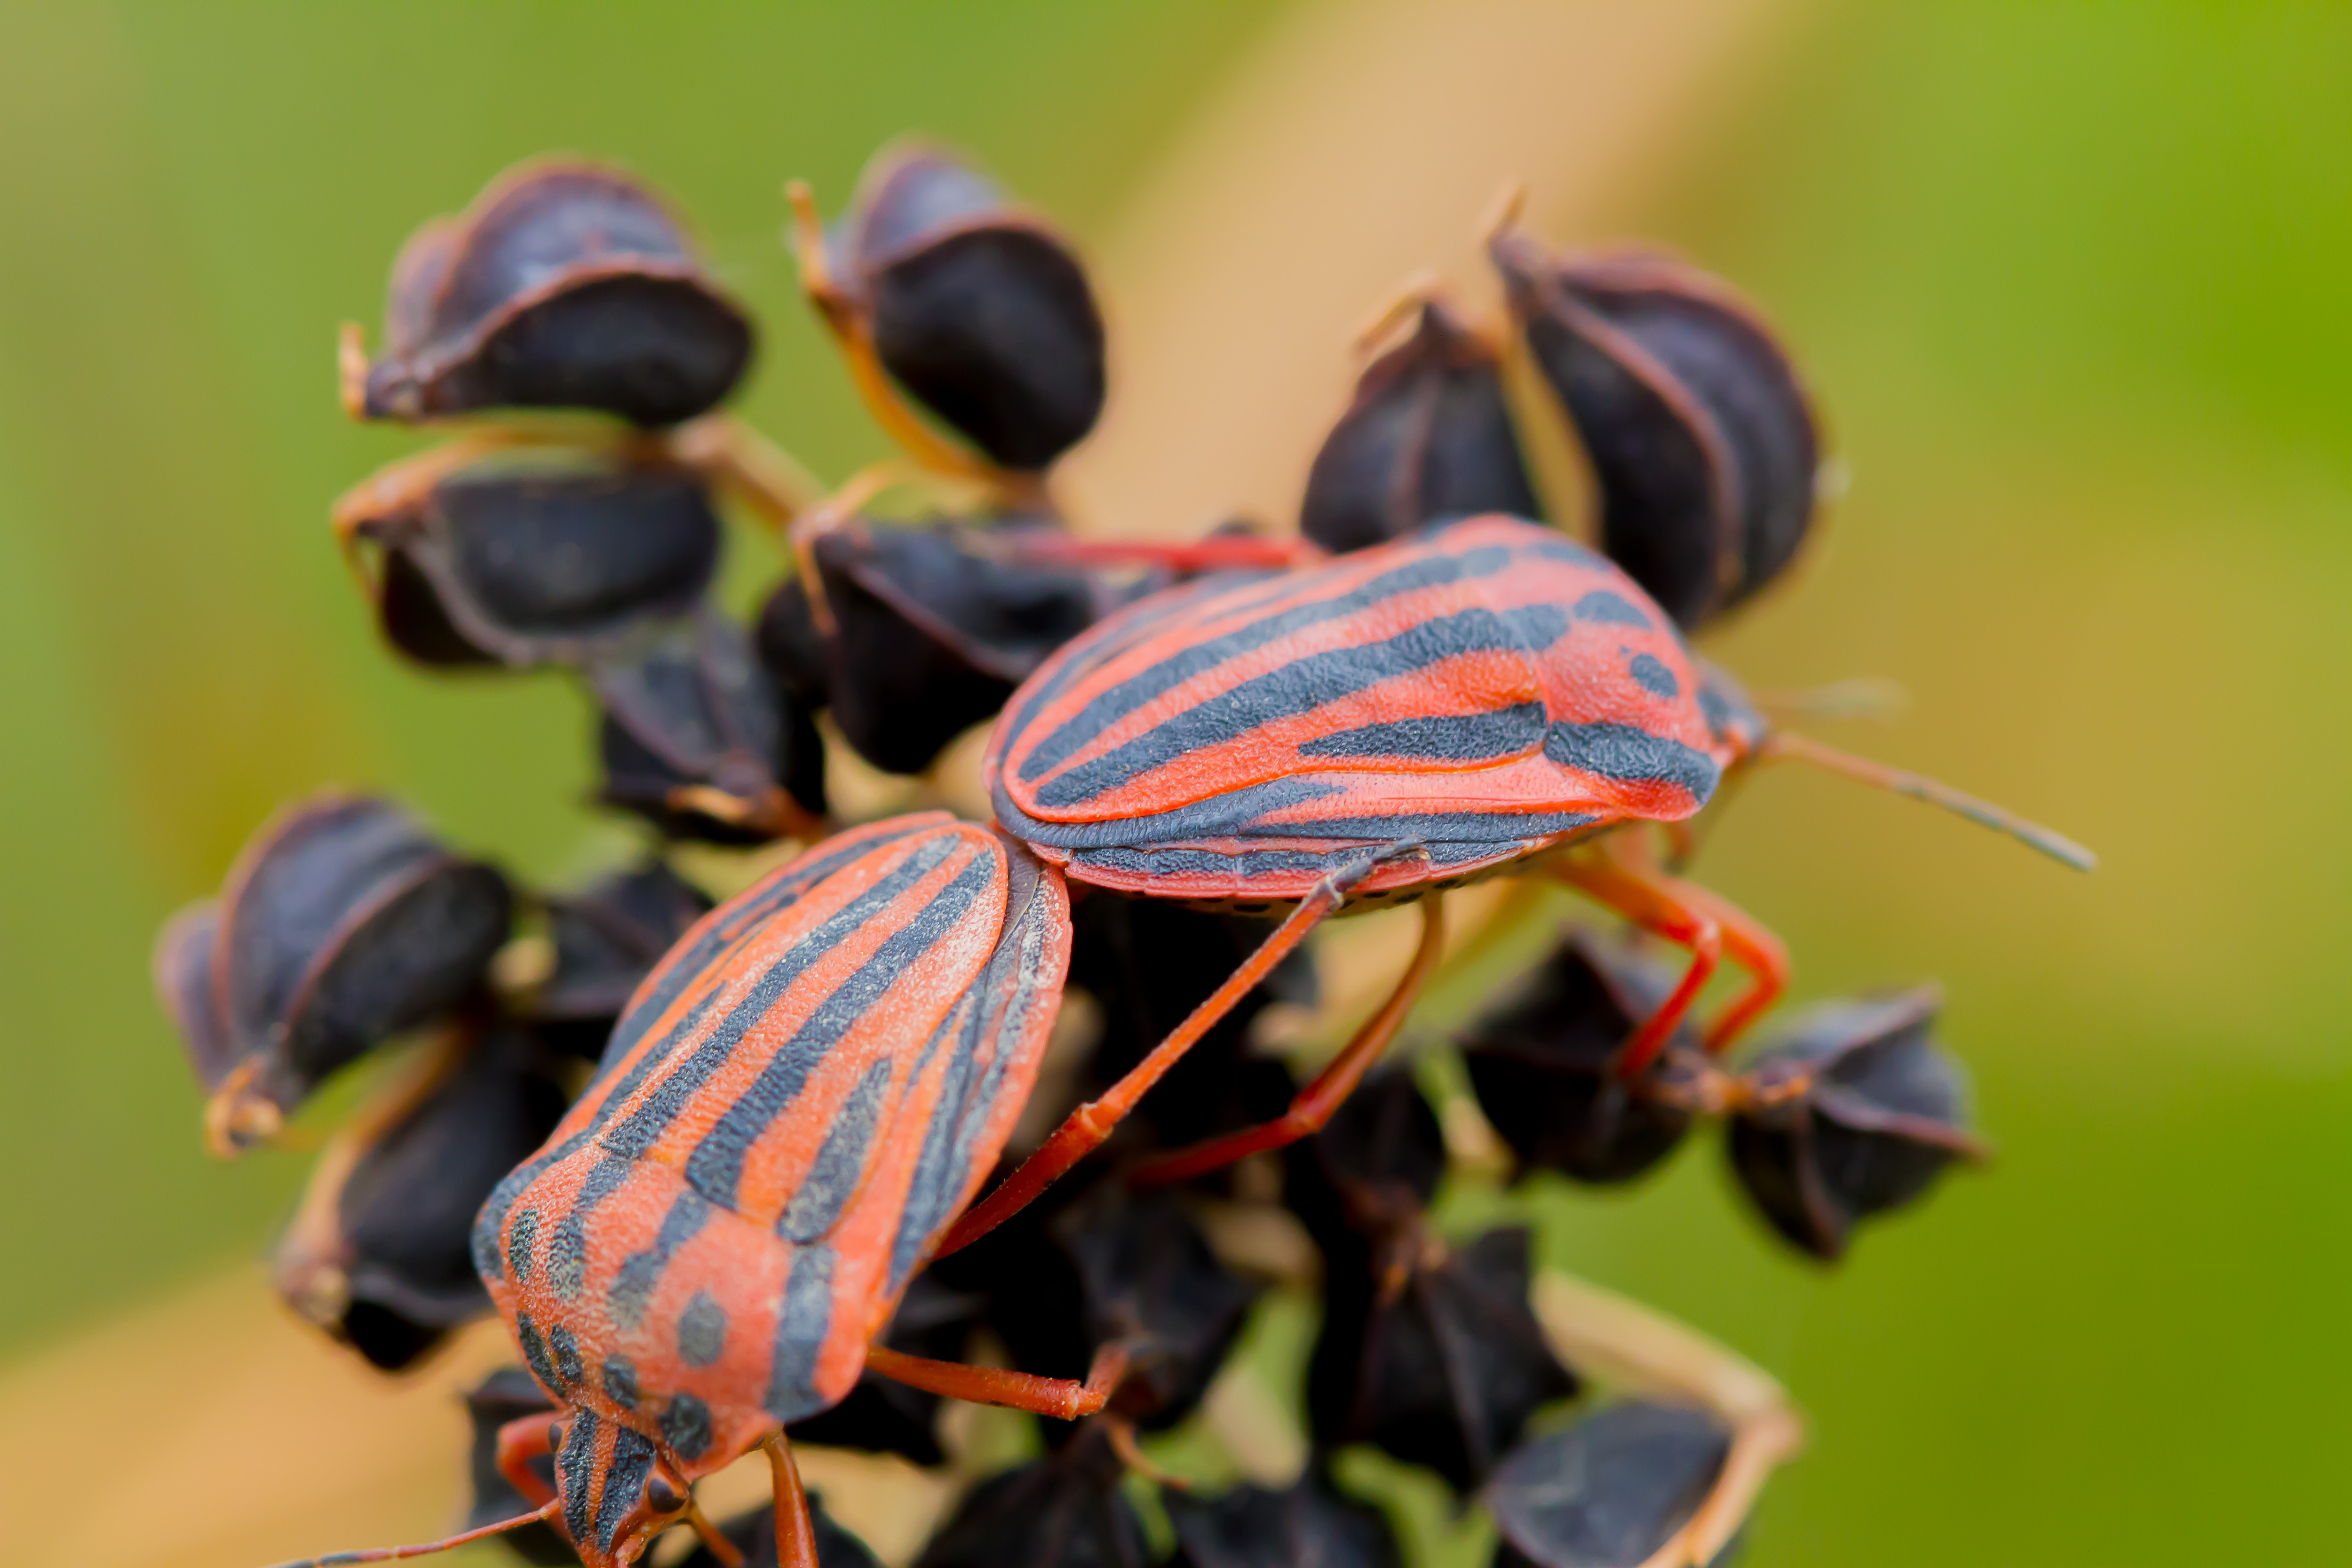
nature, plant, photography, leaf, flower, petal, insect, bug, botany, flora, fauna, invertebrate, close up, shrub, coupling, nectar, macro photography, membrane winged insect